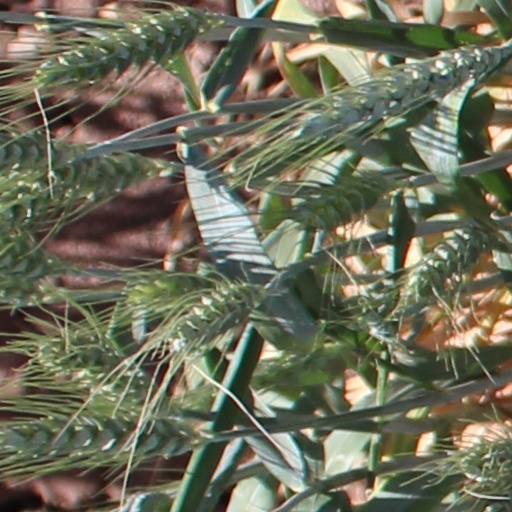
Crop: wheat